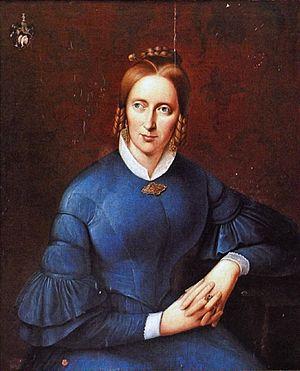
Meersburg est une petite ville d'Allemagne de Bade-Wurtemberg, située au bord du lac de Constance qui est célèbre pour son château. Elle compte environ 6 000 habitants. La ville jouit d'une situation privilégiée, sur un plateau entouré de vignobles et de vergers offrant de beaux coups d'œil sur le lac de Constance.